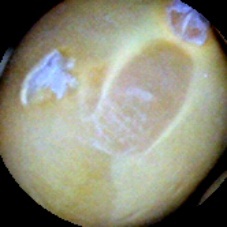
Label: Skin-damaged